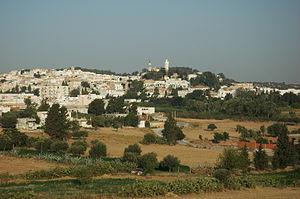
Zaghouan en Tunisie
Zaghouan est une ville du nord de la Tunisie et le chef-lieu du gouvernorat du même nom. Établie sur le versant du Djebel Zaghouan, elle domine une vaste plaine agricole. 20 798 habitants la peuplent en 2014.